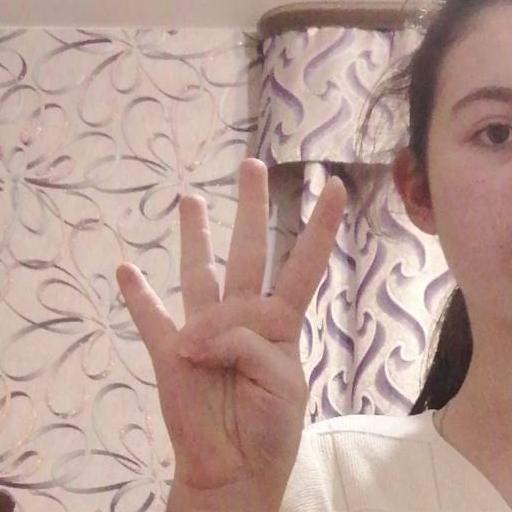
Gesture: four